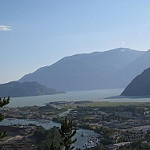
Label: mountain